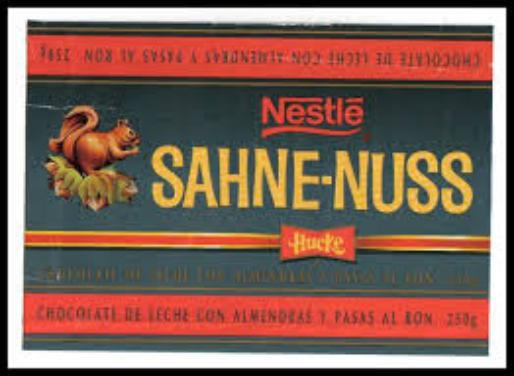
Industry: Food